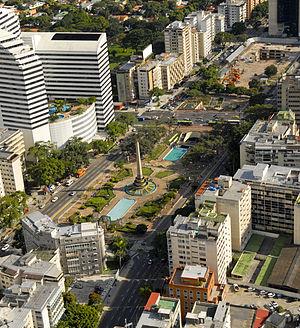
Altamira est un quartier résidentiel et touristique, de grande importance commerciale de la municipalité de Chacao dans l'est de Caracas, capitale du Venezuela.